Arkiely Perfecto

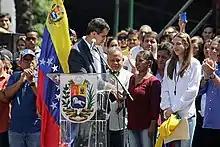
Perfecto (center) with Juan Guaidó

In 2015, she was elected as a candidate for deputy of Nora Delgado by the Tupamaro Movement, a party in which she had been active since previous years. In the 2015 parliamentary elections, she was elected as deputy for the 2016–2021 period by circuit 5 of the Miranda State. In 2017, Delgado was elected mayor of the Brión Municipality, however, Perfect did not assume ownership of the circuit.